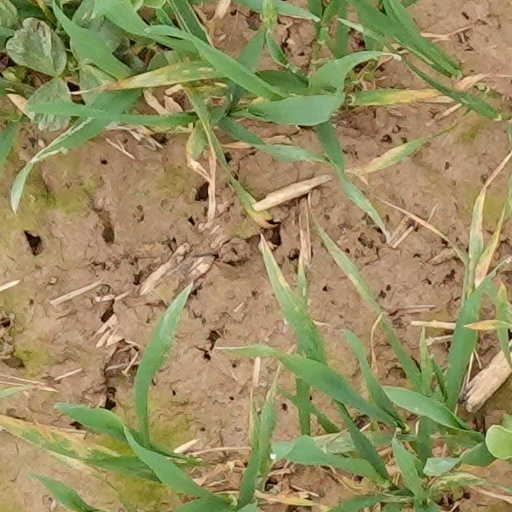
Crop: wheat